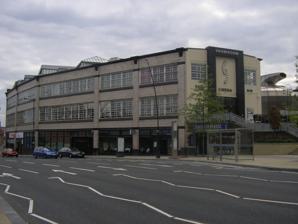
Building: Showroom Cinema, Sheffield
Country: United Kingdom
Year built: 1936
This article is in list format but may read better as prose . You can help by converting this article , if appropriate. Editing help is available. ( March 2014 ) The Showroom/Workstation building. The Showroom Cinema is an independent cinema , café bar and creative workspace contributing to the culture in Sheffield , England . In 2002, the cinema was voted the favourite independent cinema of Guardian readers. In November 2007, Showroom was awarded the title Best Cultural Venue in  Sheffield's Exposed Magazine Awards. Building The Showroom Cinema is housed in a 1936 art deco building which was formerly the Kennings car dealership . It was first opened in 1993 with two screens; further phases of development have added another two screens, a bar and cafe and a meeting room , making it one of the attractions of Sheffield's Cultural Industries Quarter , in the south-east of the city centre . Much of the remainder of the building is the Workstation , offices intended for use by business working in the cultural industries. The conversion programme was completed in 1998 and saw an entrance to the cinema created from Sheaf Square ; the Workstation retains the original entrance on Paternoster Row. The building was used in the video for the Arctic Monkeys song " Leave Before the Lights Come On " in 2006. In 2015 plans for a thorough refurbishment of the Showroom were announced, but the cinema must raise £250,000 to undertake the work. The venue's four screens are to be refurbished, including new seats and carpeting throughout, as well as updated foyers and toilets. Events The Showroom is a venue for a programme called the BFI Film Academy which sharpens the creative skills of youths between 16 and 19 years of age. It gives the opportunity to qualify for a Silver Arts Award . Festivals and events Lovebytes (1995) Lovebytes Digital Art and Multimedia Festival. (1996) Lovebytes Festival. (1998) Sheffield Showcomotion Young People's Film Festival (1999–present) Lovebytes International Festival of Digital Art. (2001) Lovebytes International Festival of Digital Art. (2002) Lovebytes International Festival of Digital Art. (2003) Lovebytes International Festival of Digital Art. (2005) Environments International Festival of Digital Art and Media, Lovebytes. (2006) Digital Space at the Showroom Cinema (2006) Digital Space at the Showroom Cinema (2007) Digital Space at the Showroom Cinema (2008) Lovebytes. Digital Art in Sheffield. (2008) Celluloid Screams: Sheffield Horror Film Festival (2009) Celluloid Screams: Sheffield Horror Film Festival (2010) Celluloid Screams: Sheffield Horror Film Festival (2011) Celluloid Screams: Sheffield Horror Film Festival (2012) Celluloid Screams: Sheffield Horror Film Festival (2013) Celluloid Screams: Sheffield Horror Film Festival (2014) Celluloid Screams: Sheffield Horror Film Festival (2015) Lovebytes- Digital Spring. (2012) Off the shelf: festival of words (2013) Sensoria festival of music & film (2013) Sheffield doc/fest (2013) References